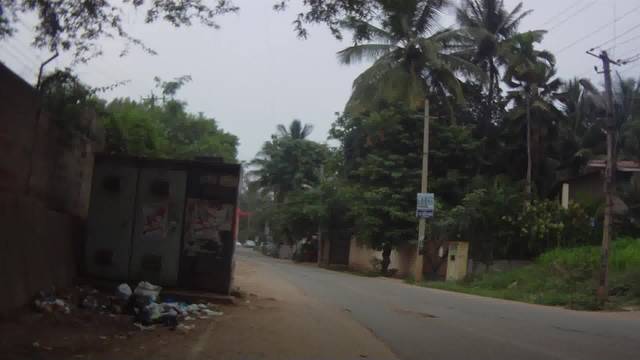
Region: India
Coordinates: 12.962, 77.748